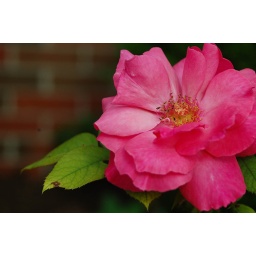
Pretty pink flower in my yard